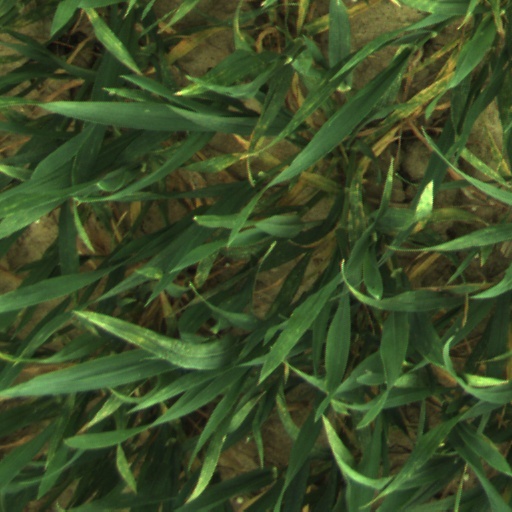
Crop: wheat